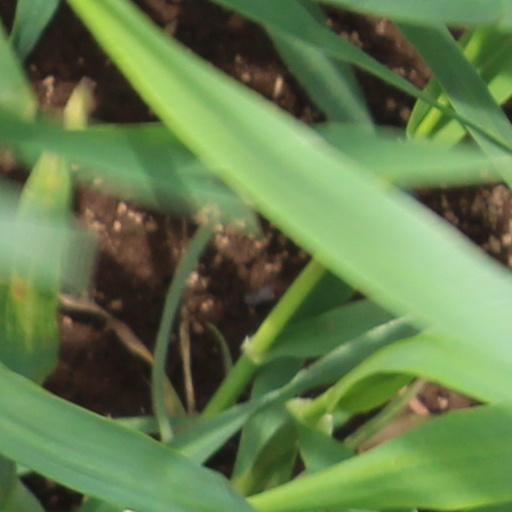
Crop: wheat